Angelo Staniscia

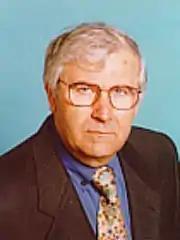
Angelo Staniscia

Angelo Staniscia (born 7 December 1939 in Atessa) is a former Senator of the Republic. He served in the 13th Legislature from 9 May 1996 until 29 May 2001.